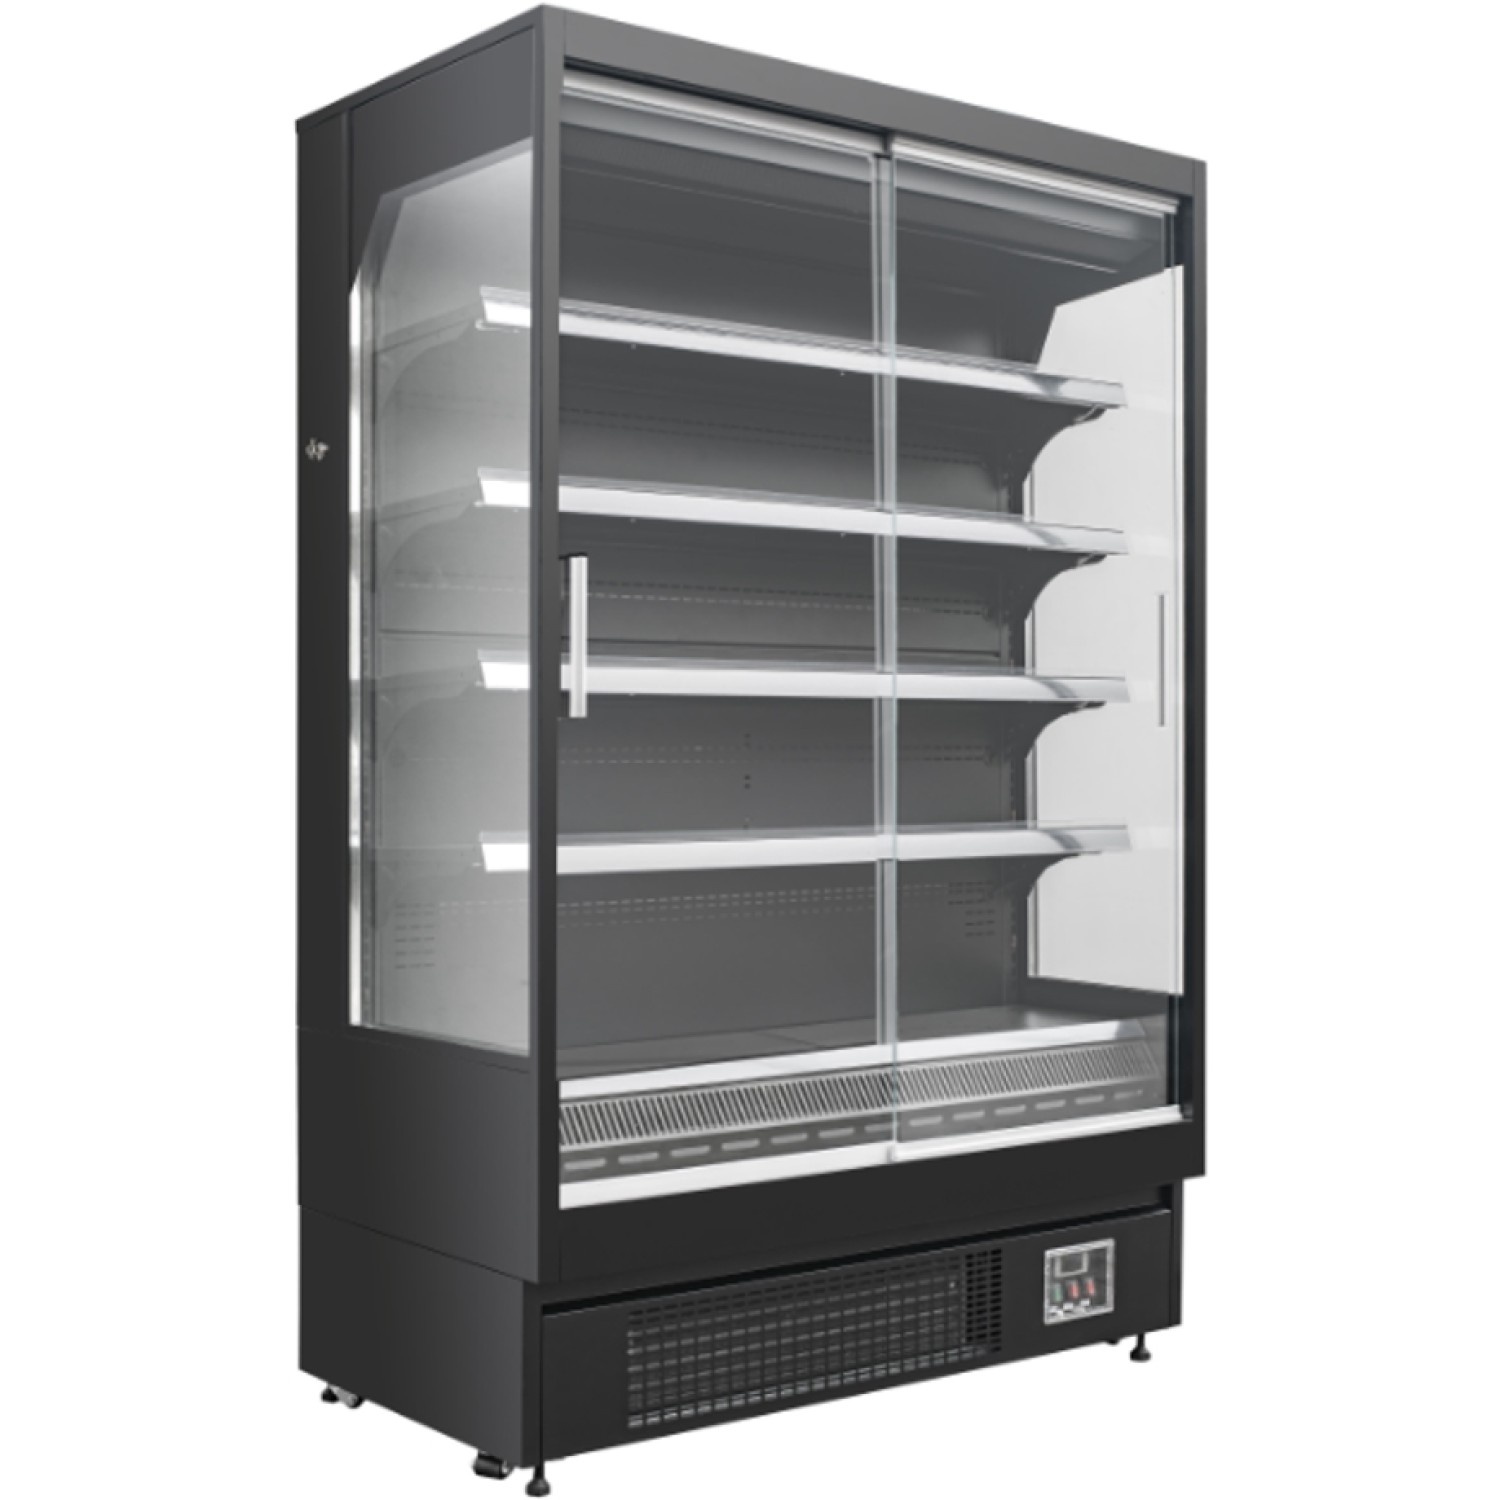
Wall Cabinet Multi Deck Refrigerator With Full Glass Door Black 1524x700x2000mm | Bluel208
This high-capacity ventilated multi-deck display refrigerator is designed for supermarkets, grocery stores, and retail spaces, providing efficient cooling, a large storage volume, and an expanded display area. With automatic defrost, LED shelf lighting, and adjustable shelving, it ensures optimal product presentation, energy efficiency, and long-term reliability. Key Features & Specifications: Spacious & Efficient Storage: 516L effective volume with a 2.62m² display area for enhanced product visibility. Wide Temperature Range: Maintains H1 (-1°C to 10°C) to preserve the freshness of chilled goods. Advanced Cooling System: Ventilated cooling for even temperature distribution. Dual SECOP compressors for optimal refrigeration performance. R290 refrigerant for eco-friendly and energy-efficient operation. Copper-aluminium fin evaporator & condenser for superior cooling efficiency. Automatic Defrost & Drainage: Automatic defrost system for minimal maintenance. Automatic evaporation of drain water for convenience. Durable & Hygienic Construction: Coated steel interior & exterior for durability and easy cleaning. 40mm cabinet wall thickness for enhanced insulation. Enhanced Display & Accessibility: 4 adjustable steel plate shelves with 0°/9°/18° tilt options. LED shelf lighting for improved product presentation. Night curtain included to reduce energy consumption when not in use. Reliable & User-Friendly Features: Digital thermostat for precise temperature control. Adjustable feet for stability on uneven surfaces. YONGRONG evaporator and condenser fans for optimal airflow and cooling performance. Dimensions & Loadability: Unit Dimensions (WxDxH): 1524 × 700 × 2000 mm Packing Dimensions (WxDxH): 1650 × 790 × 2180 mm Perfect for supermarkets, convenience stores, and retail chains, this ventilated multi-deck display refrigerator provides maximum product exposure, high energy efficiency, and reliable cooling, making it an essential solution for professional retail environments. Please see under ' Specification ' for detailed information.
Brand: UK CATERING
Category: Business & Industrial > Retail > Retail Display Cases